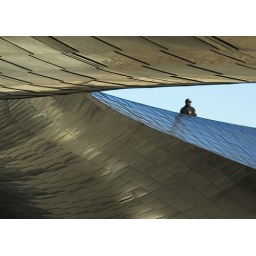
This sculpture-like bridge crosses over a road near Millenium Park in Chicago.